Boland's Mills

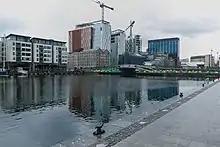
The development under construction in May 2020, with Charlotte Quay apartments in the foreground and the Google Docks office in the background

The site includes a number of buildings that were formerly owned by Boland's Bakery. There are two six-storey stone warehouse buildings dating from the 1830s, and others on Barrow Street dating from the 1870s. In the several decades before its involvement in the rising, it was used as a flour mill. Much of the complex consisted of concrete silos built between the 1940s and 1960s. The mills stopped production in 2001 and the site lay derelict pending development from that period until the redevelopment commenced in 2016.